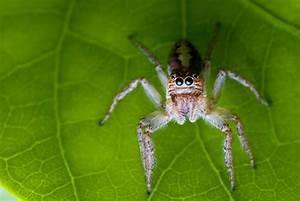
spider